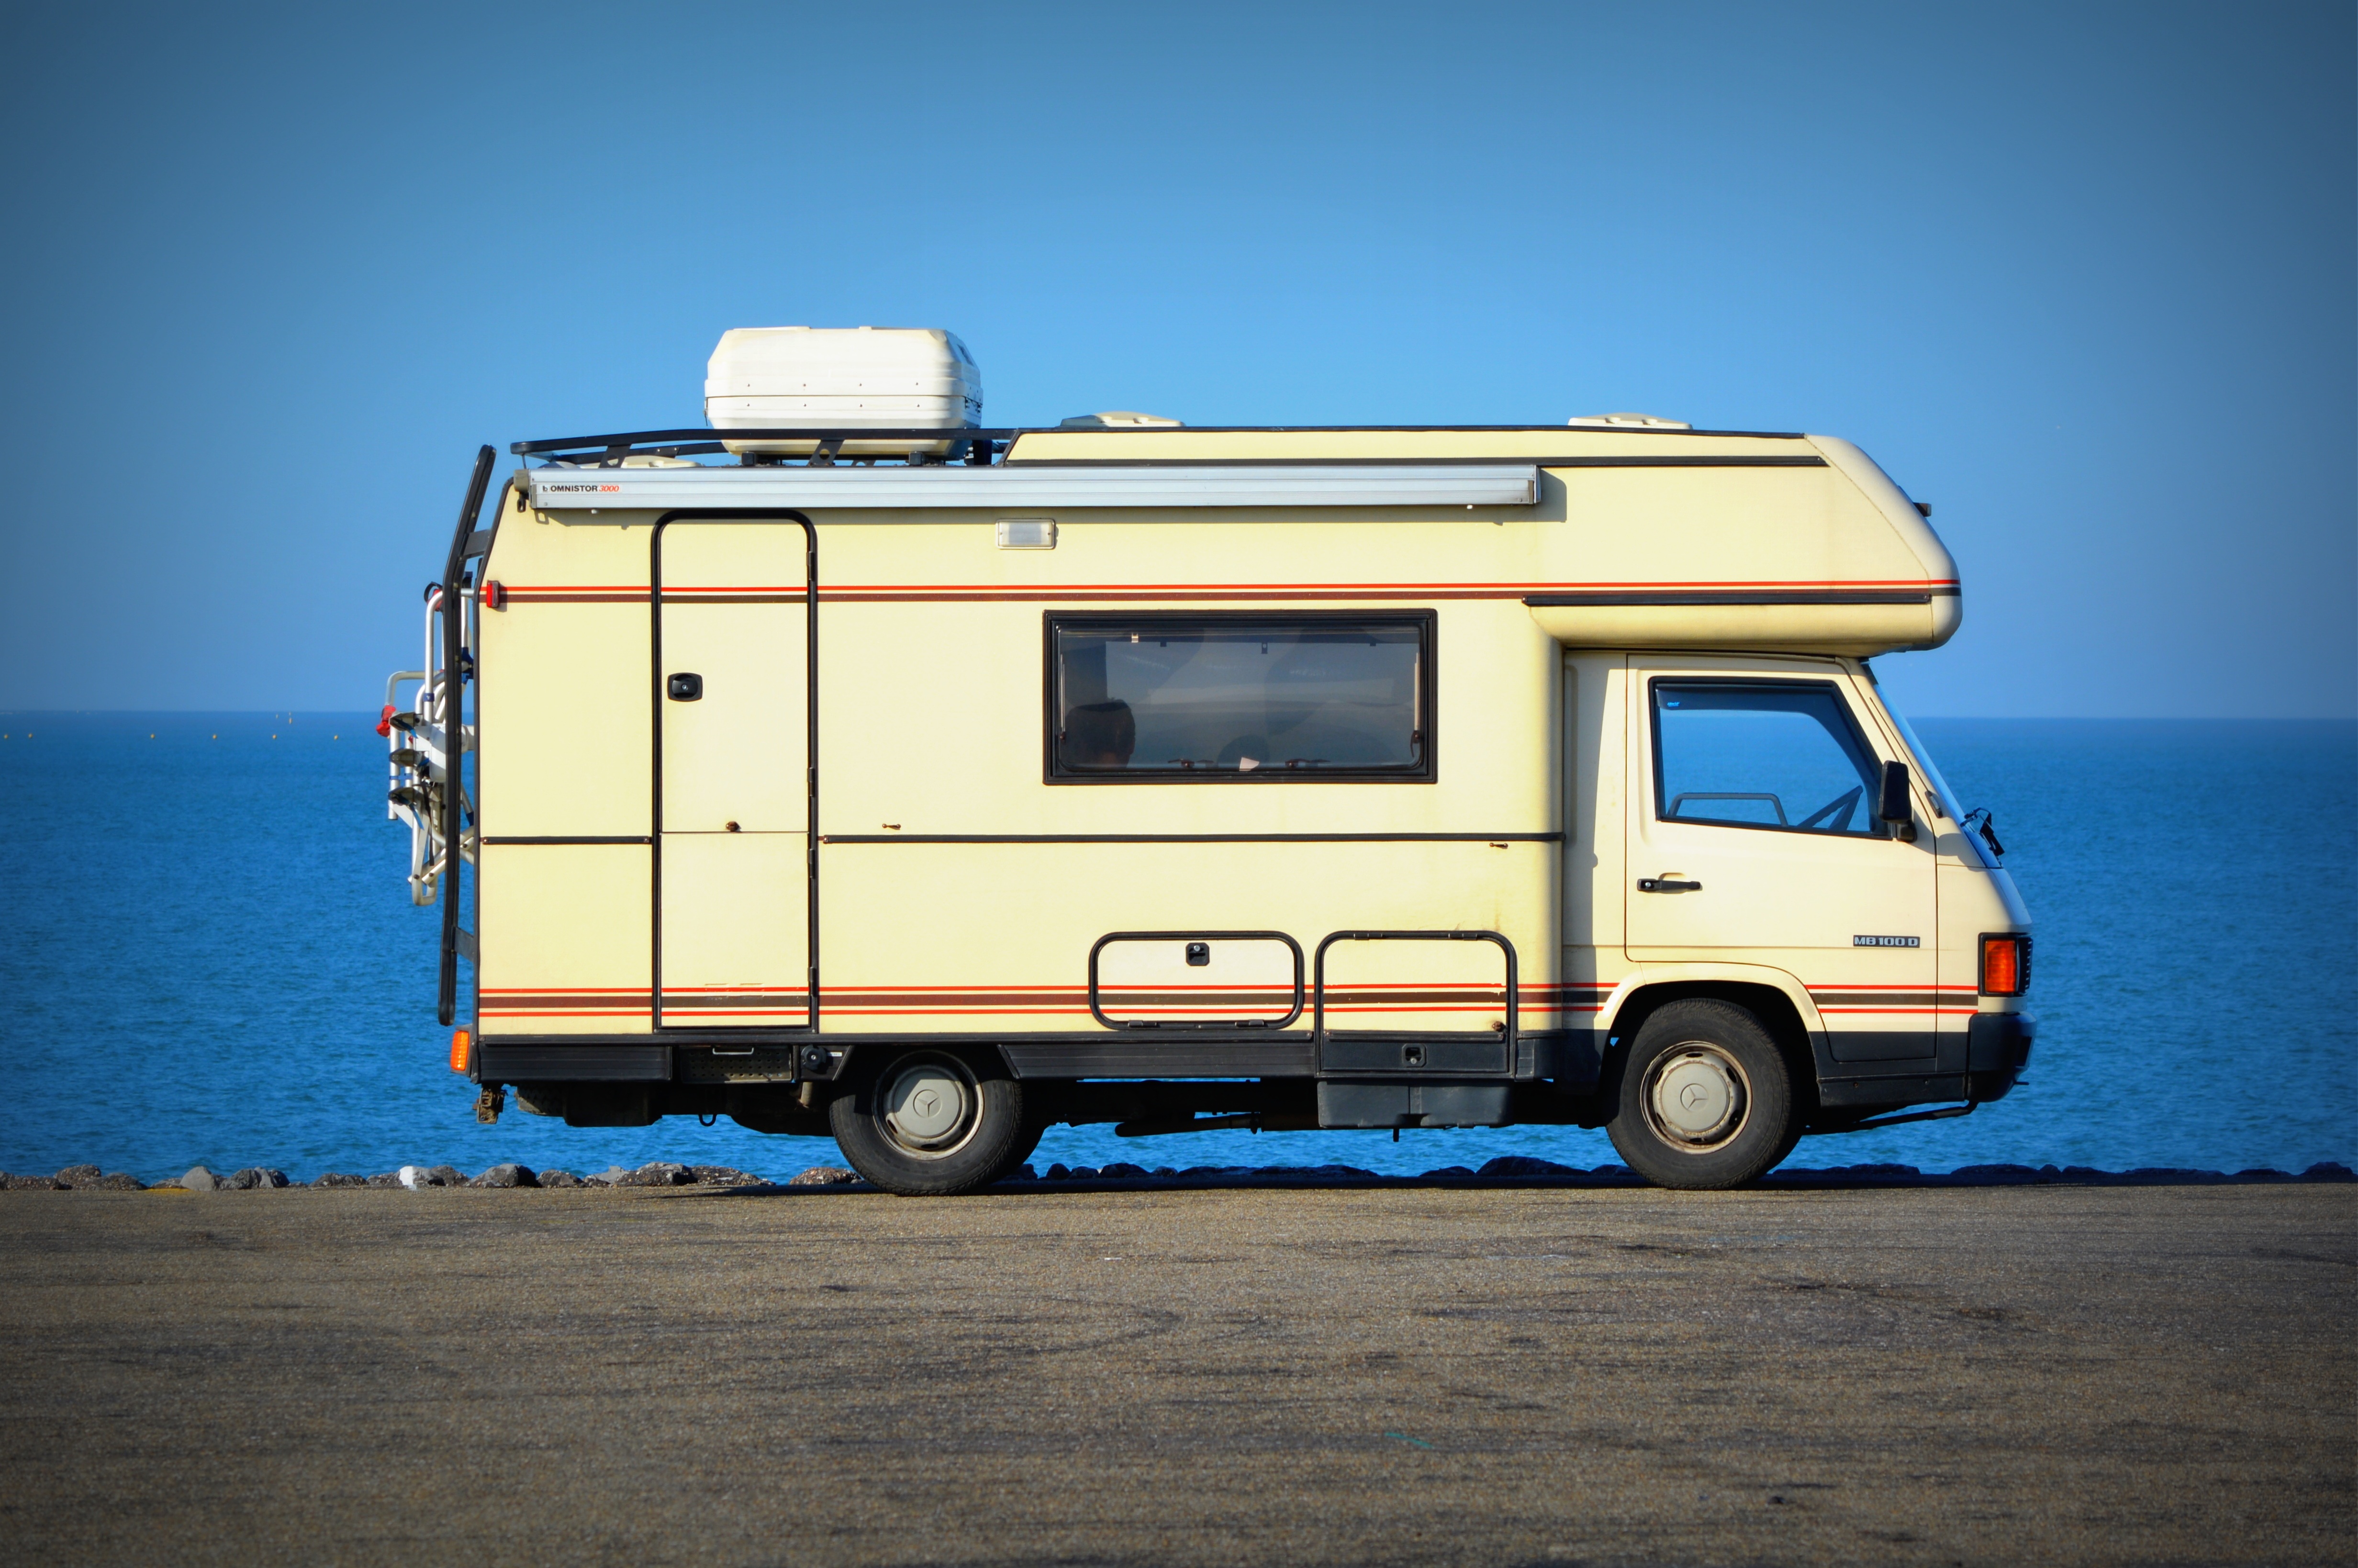
car, van, travel, transport, vehicle, land vehicle, recreational vehicle, automobile make, mobil home